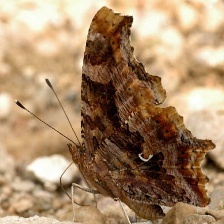
Species: EASTERN COMA
Butterfly family (ImageNet category): admiral